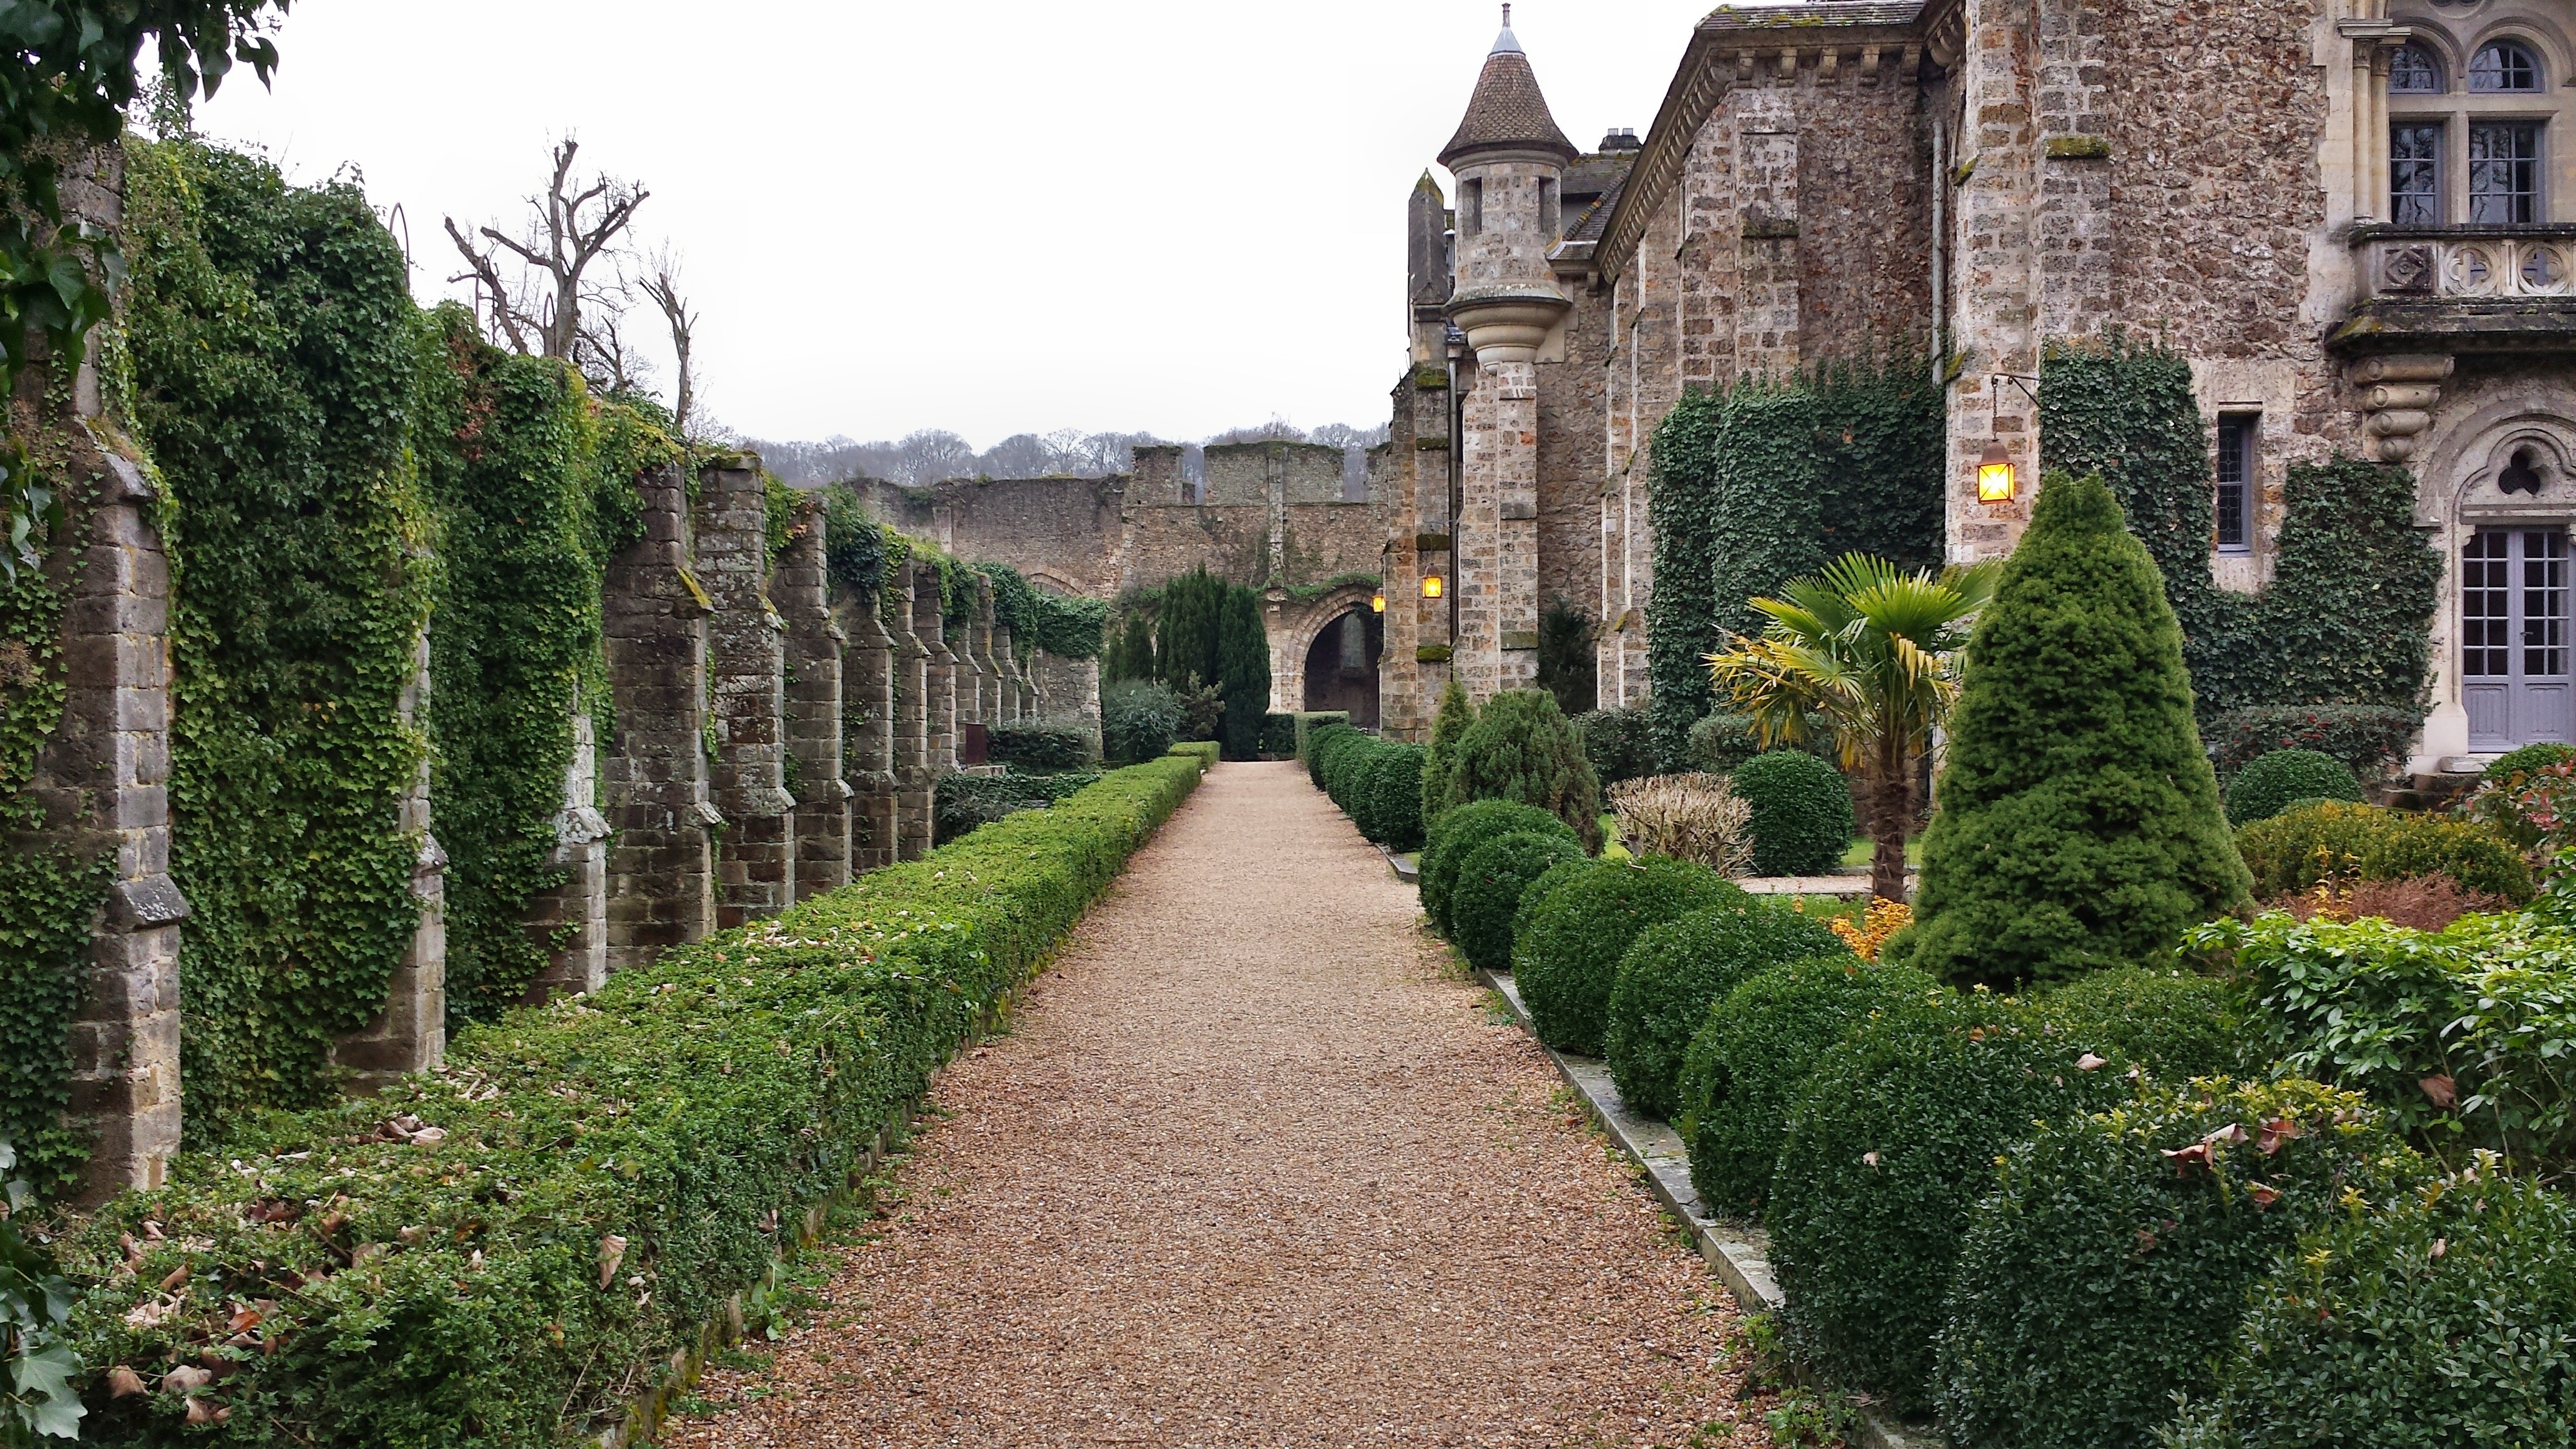
chateau, village, france, garden, waterway, shrub, monastery, abbey, heritage, estate, tours, worth of cernay